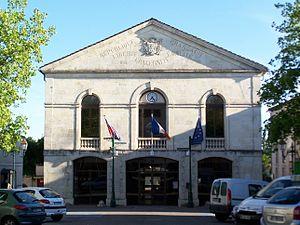
Mairie de Casteljaloux (Lot-et-Garonne, France)
Casteljaloux est une commune du Sud-Ouest de la France, située dans le département de Lot-et-Garonne, en région Nouvelle-Aquitaine.